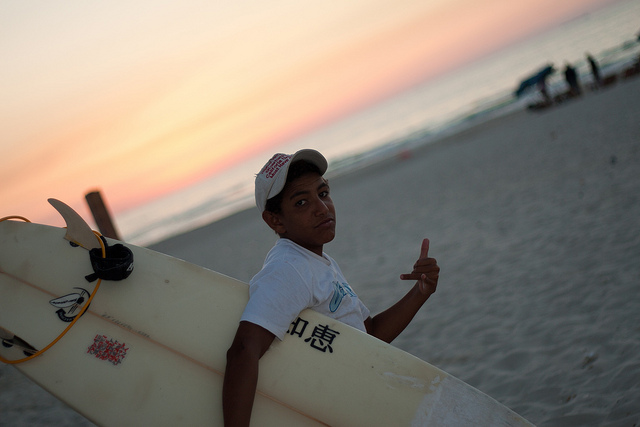
user: Given an image and a question. Answer the question in a short answer. Question: When was this sport invented? Short Answer:
assistant: 1769